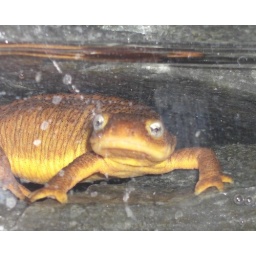
A newt that is older then some of my co-workers in the technical computer field